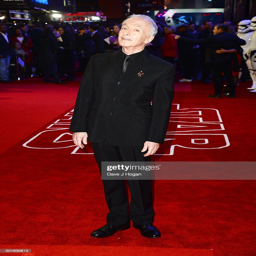
actor attends the european premiere .